Measles resurgence in the United States

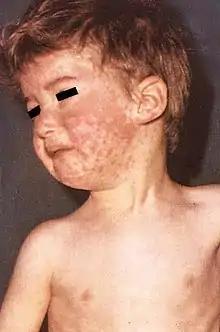
Young boy with measles in 1968

Measles was declared eliminated from the United States in 2000, by the World Health Organization (WHO) due to the success of vaccination efforts. However, it continues to be reintroduced by international travelers, and anti-vaccination sentiment has enabled the reemergence of measles outbreaks.